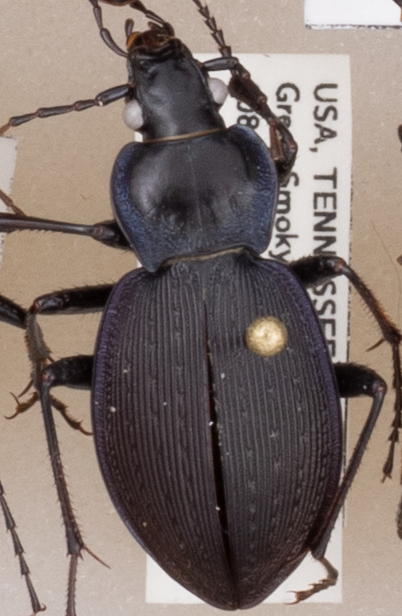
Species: Carabus goryi
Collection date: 2018-09-04
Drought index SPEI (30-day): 0.17
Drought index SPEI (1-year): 0.786
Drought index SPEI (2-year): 0.438